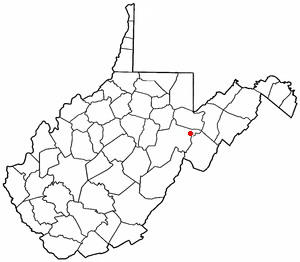
Harman est une ville américaine située dans le comté de Randolph en Virginie-Occidentale.